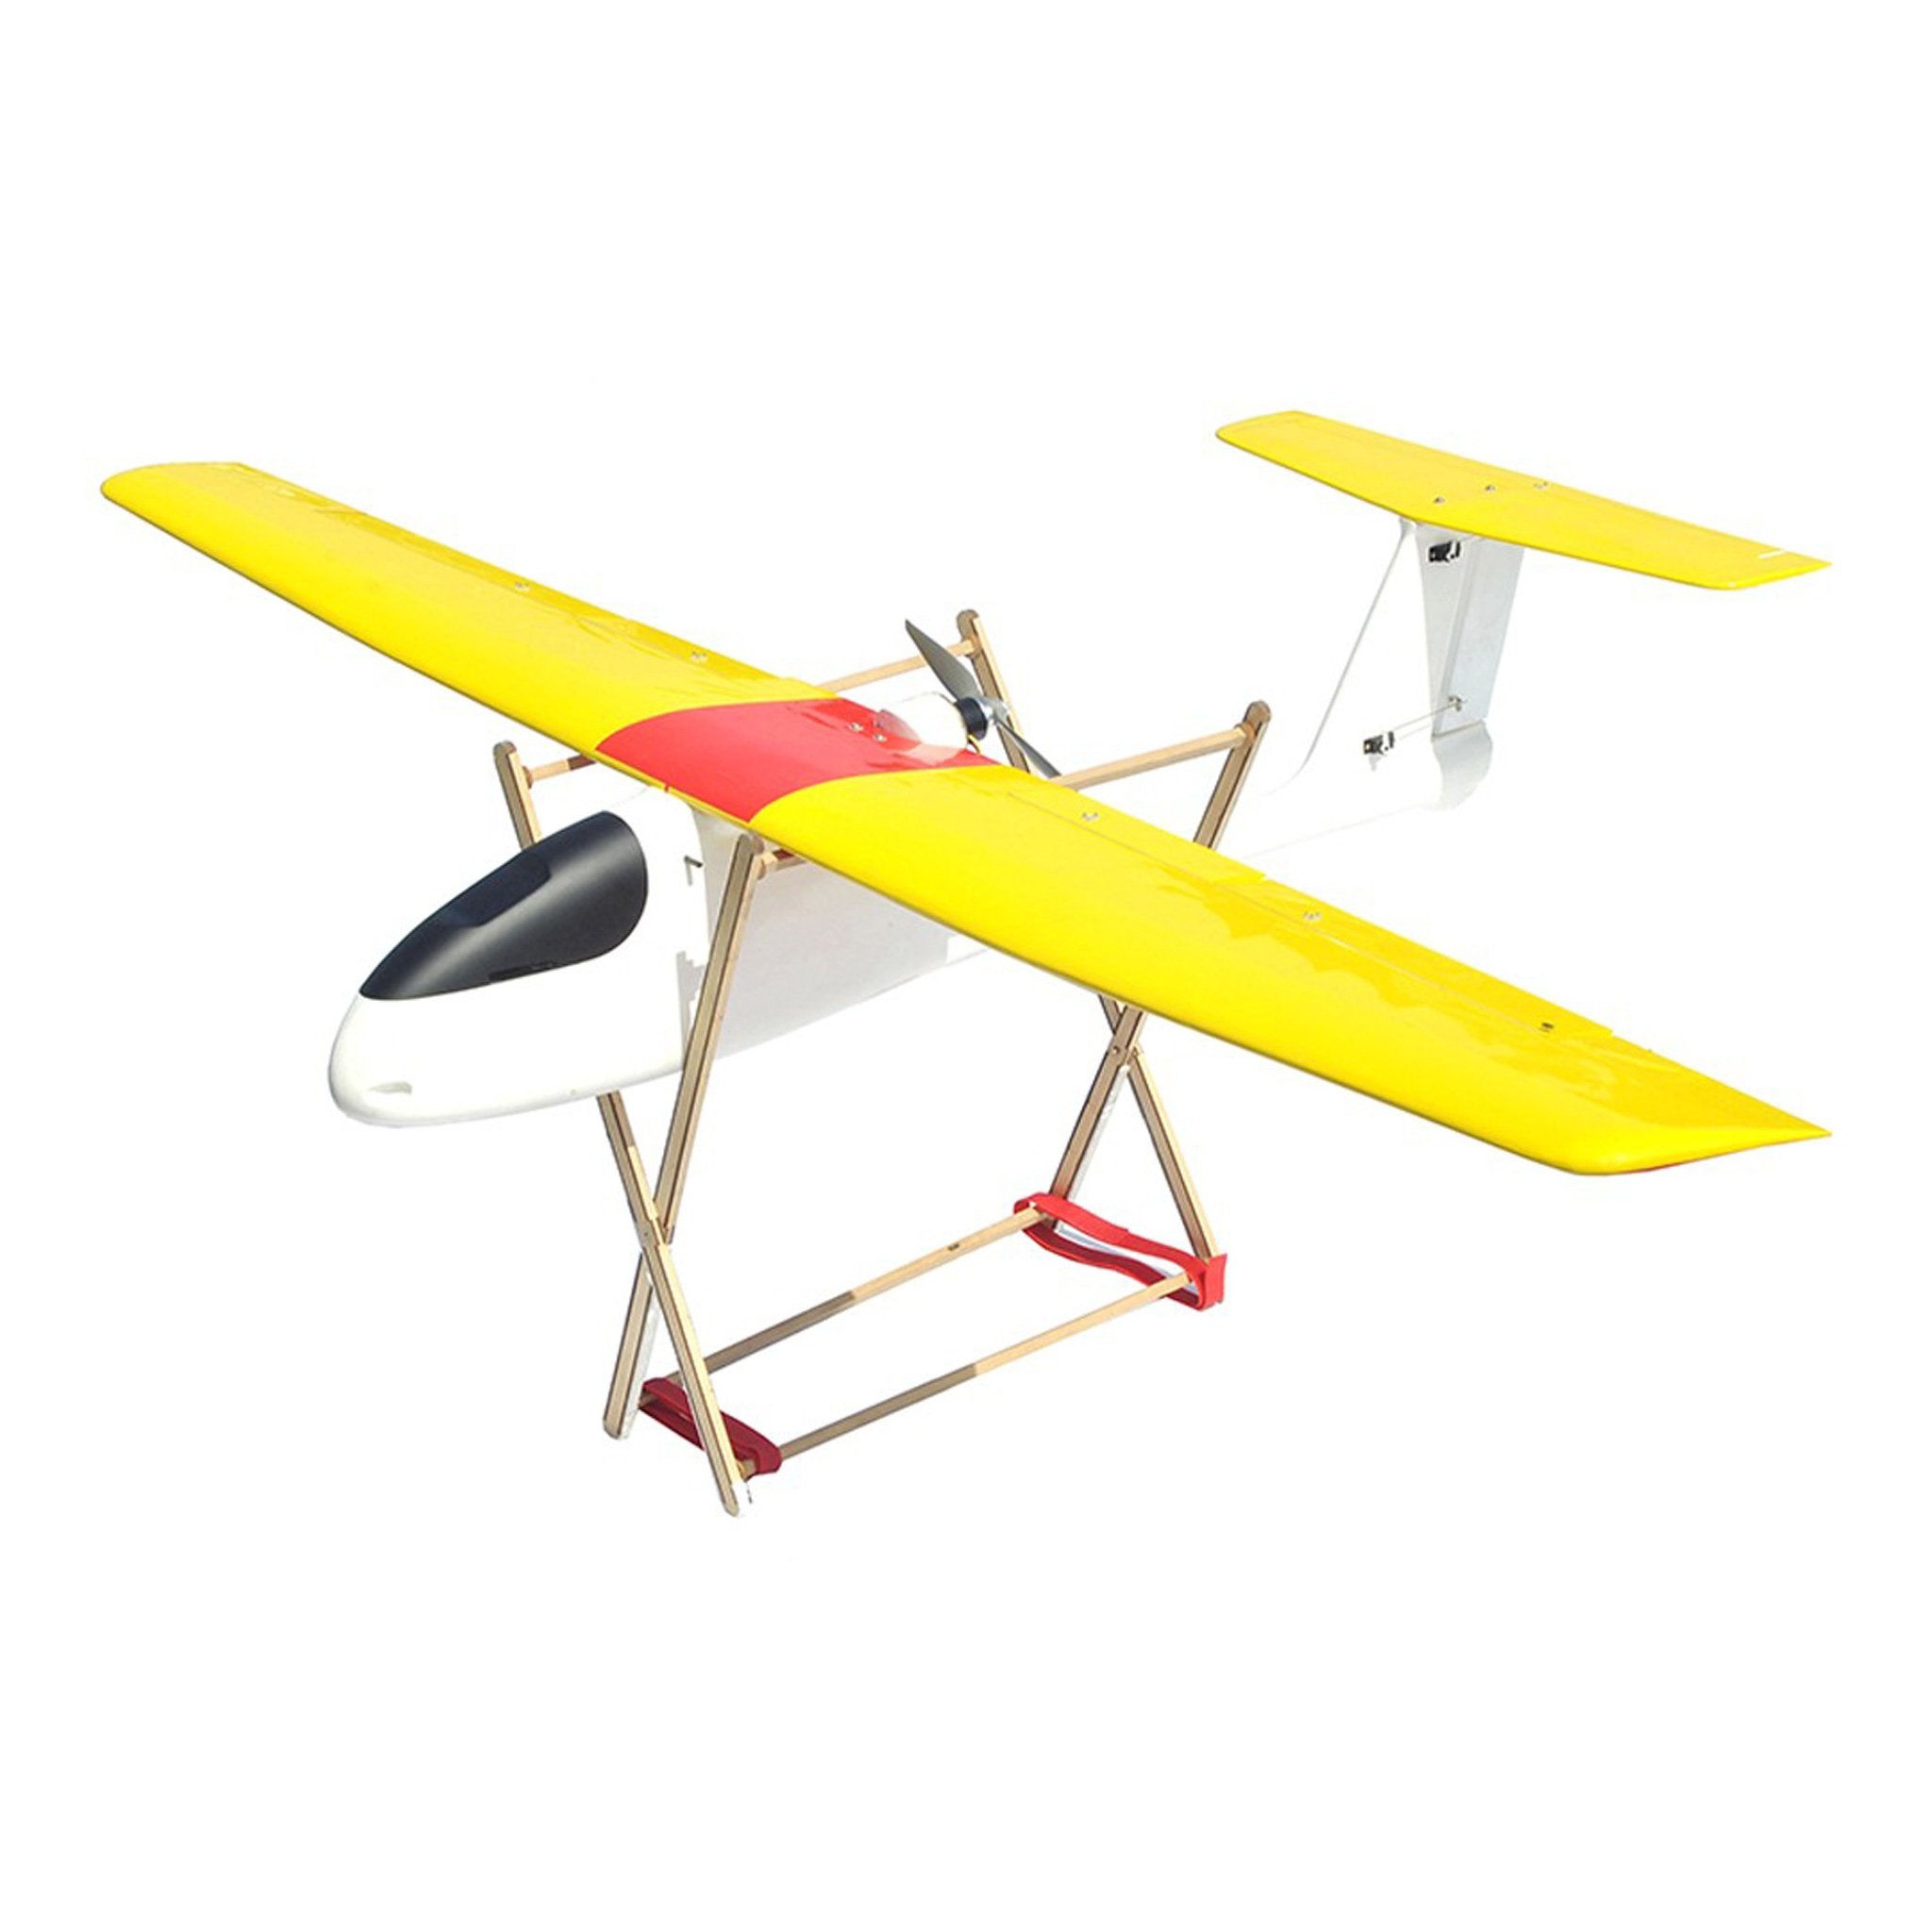
AeroWing Corvus MK1 Fixed-Wing UAS / UAV Airframe Kit
AeroWing Corvus MK1 Fixed-Wing UAS / UAV Airframe Kit - In Stock Here In The USA! This is the NEW Corvus MK1 from AeroWing UAS! The Corvus MK1 has been designed especially for commercial UAS and FPV flying. Its very large 2135mm (7.0 feet) wingspan wing with carbon-fiber reinforced fiberglass white epoxy fuselage provides outstanding stability in the air, excellent glide performance, and fast low power cruise speeds in the region of 80-90 km/h. The special rear mounted elevator and rudder servos help counter-balance the additional weight from the large internal forward compartment that provides plenty of space for installing radio gear, autopilots, and various other payloads with makes for easy center of gravity set-ups. There is a precision-cut fiberglass mounting plate also included for mounting internal gear easily and a flat surface on the canopy for installing an FPV camera if needed. The main wing is made from a precision-cut foam core that has been covered in wood and iron-on white plastic film with a carbon-fiber main spar. The main wing also has flaps installed for increased performance and servo cutouts are pre-cut for both the flaps and ailerons which are also provided with covers. The horizontal tail is also made from a foam core that has been covered in wood and iron-on white plastic film. All other general hardware (motor mount, push rods, screws, etc.) are included in the kit to get you flying sooner. The Corvus MK1 is also easy to transport as both the main wing and the horizontal stabilizer are removable and comes with a fiberglass landing skid made with a specially designed sponge material providing extra care for your plane and equipment. Technical Specifications Colors: Fuselage (White), Main Wing (White), Horizontal Tail (White) Wing Span: 2135mm (84.0”) Length: 1170mm (46.0”) Payload Weight: 1000~1250g Flying Weight: 4000~4250g Not included with the airframe kit: Motor (35-42mm) Propeller (9-11”) ESC (Minimum 60A) 6-Servos (9 Gram Size) Example: Tower Pro SG92R Type Servos Battery Radio Gear
Brand: AeroWing
Category: Vehicles & Parts > Vehicles > Aircraft > Heavier-Than-Air Aircraft